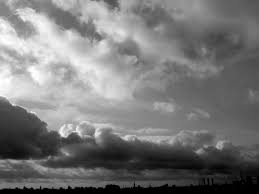
Weather: cloudy or overcast